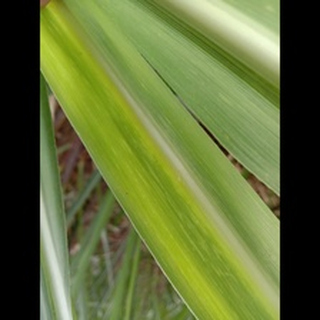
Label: sugarcane_mosaic